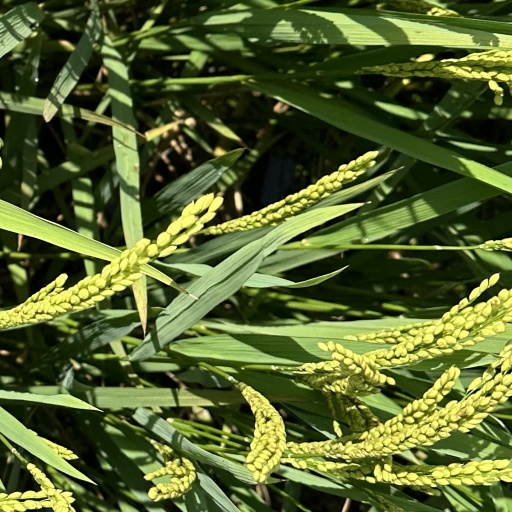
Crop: rice